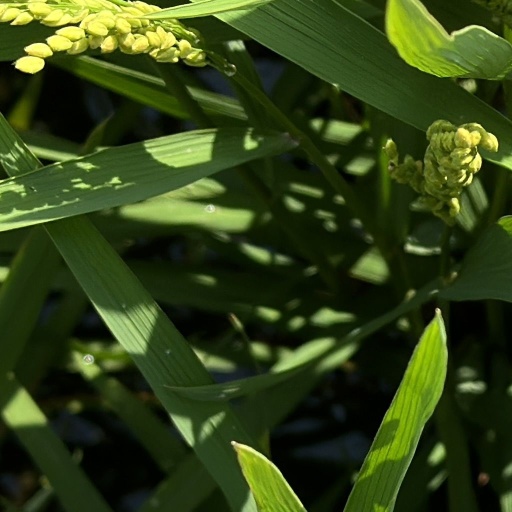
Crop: rice